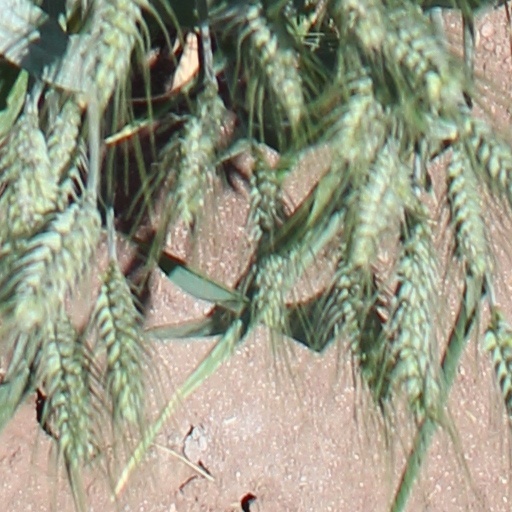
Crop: wheat